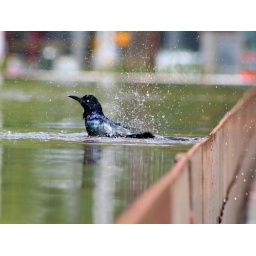
in the new monument to Louis Pasteur down the block from our house in Mexico City.